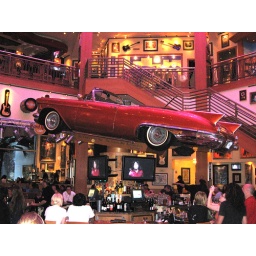
This '57 Caddy turns above the bar in the Hard Rock Cafe on the city street at Universal Studios.